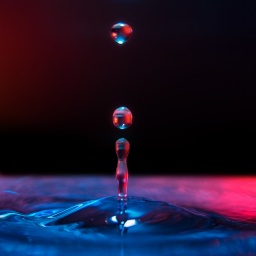
experiment with light and water. Light info: blue gelled flash from above and red gelled flash from camera right